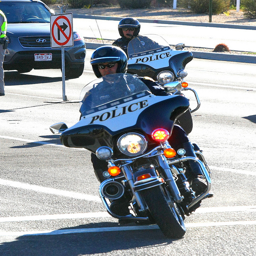
Two police motorcycles and a car in the background.
two police men on motorcycles on a city street
an image of two police officers chasing each other down
Two police officers on motorcycles driving in front of a street sign and a car.
two police motorcycles turning around a corner followed by a car